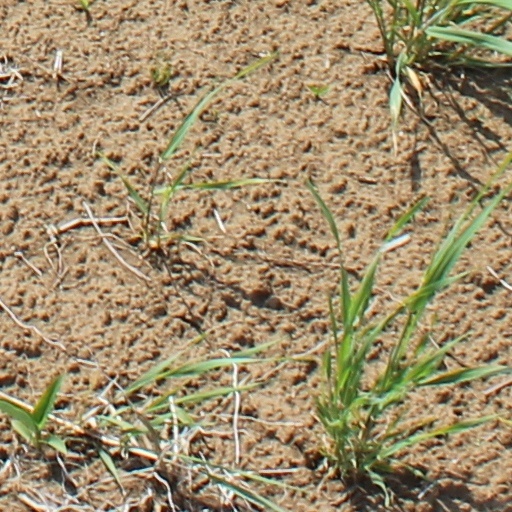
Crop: wheat